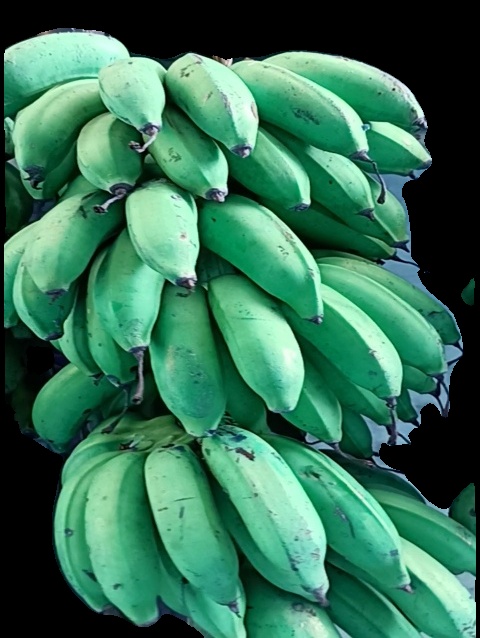
Variety: rasbale
Grade: grade2